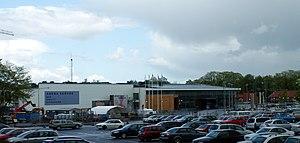
La 22ᵉ édition du Championnat du monde masculin de handball a été organisée par la Suède du 13 au 30 janvier 2011 en collaboration avec la Fédération internationale de handball et la Fédération suédoise de handball.